Langer–Giedion syndrome

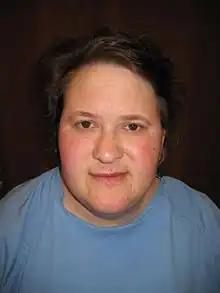
A person showing the typical features of Langer–Giedion syndrome

Langer–Giedion syndrome (LGS) is a very uncommon autosomal dominant genetic disorder caused by a deletion of a small section of material on chromosome 8. It is named after the two doctors who undertook the main research into the condition in the 1960s. Diagnosis is usually made at birth or in early childhood.